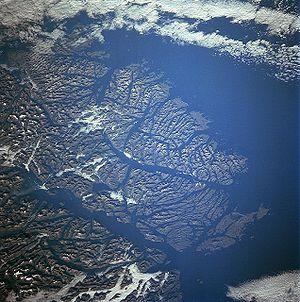
L'île Campana, en espagnol : isla Campana, est une île située dans l'océan Pacifique au sud du Chili entre le golfe de Penas et le canal del Castillo. L'île est la principale île de l'archipel Campana, auquel elle a donné son nom. Avec une superficie de 1 187,8 km², elle est par sa taille la 11ᵉ île du Chili. Elle est rattachée administrativement à la province de Capitán Prat dans la XIᵉ région Aisén del General Carlos Ibáñez del Campo.
L'archipel Guayaneco est un archipel situé dans la région Aisén del General Carlos Ibáñez del Campo, au sud du Chili. Il appartient administrativement à la province de Capitán Prat.
L'archipel Campana est un archipel situé au sud du golfe de Penas, dans l'océan Pacifique au sud-ouest du Chili. Les îles principales qui le composent sont : Campana, Patricio Lynch, Aldea, Esmeralda, Orella et Covadonga.